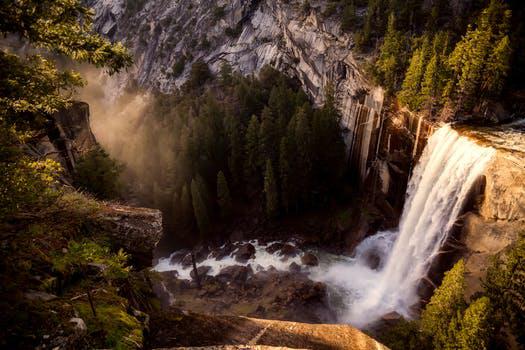
Label: Watermark